Glozel artifacts

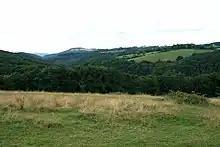
View of the area where Glozel is located

The Glozel artifacts are a collection of over 3,000 artifacts, including forged clay tablets, sculptures and vases, some of which were inscribed, discovered from 1924 to 1930 in the vicinity of French hamlet of Glozel.